The Fabulous Senorita

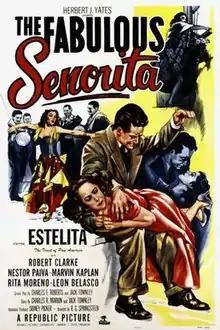

The Fabulous Senorita is a 1952 American musical comedy film directed by R. G. Springsteen and starring Estelita Rodriguez, Robert Clarke and Nestor Paiva. The film came at the tail-end of a cycle of Latin American-themed films, though it did introduce a new star, Rita Moreno.